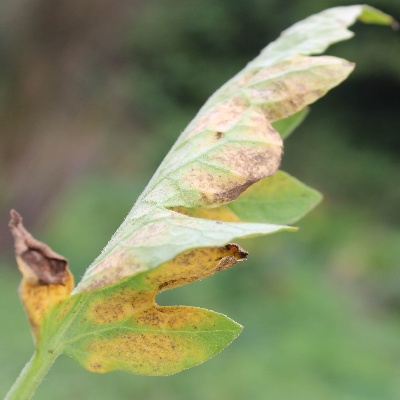
Crop: Tomato
Condition: septoria leaf spot